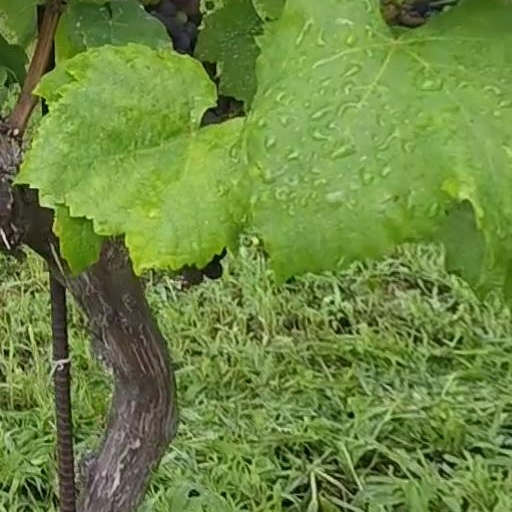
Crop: grape